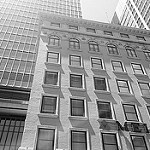
Label: B & W